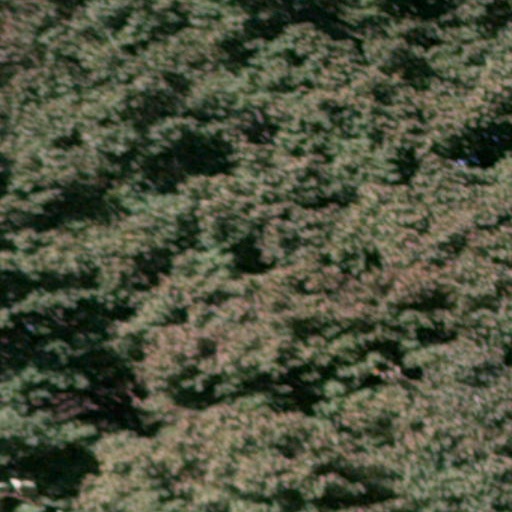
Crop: cassava